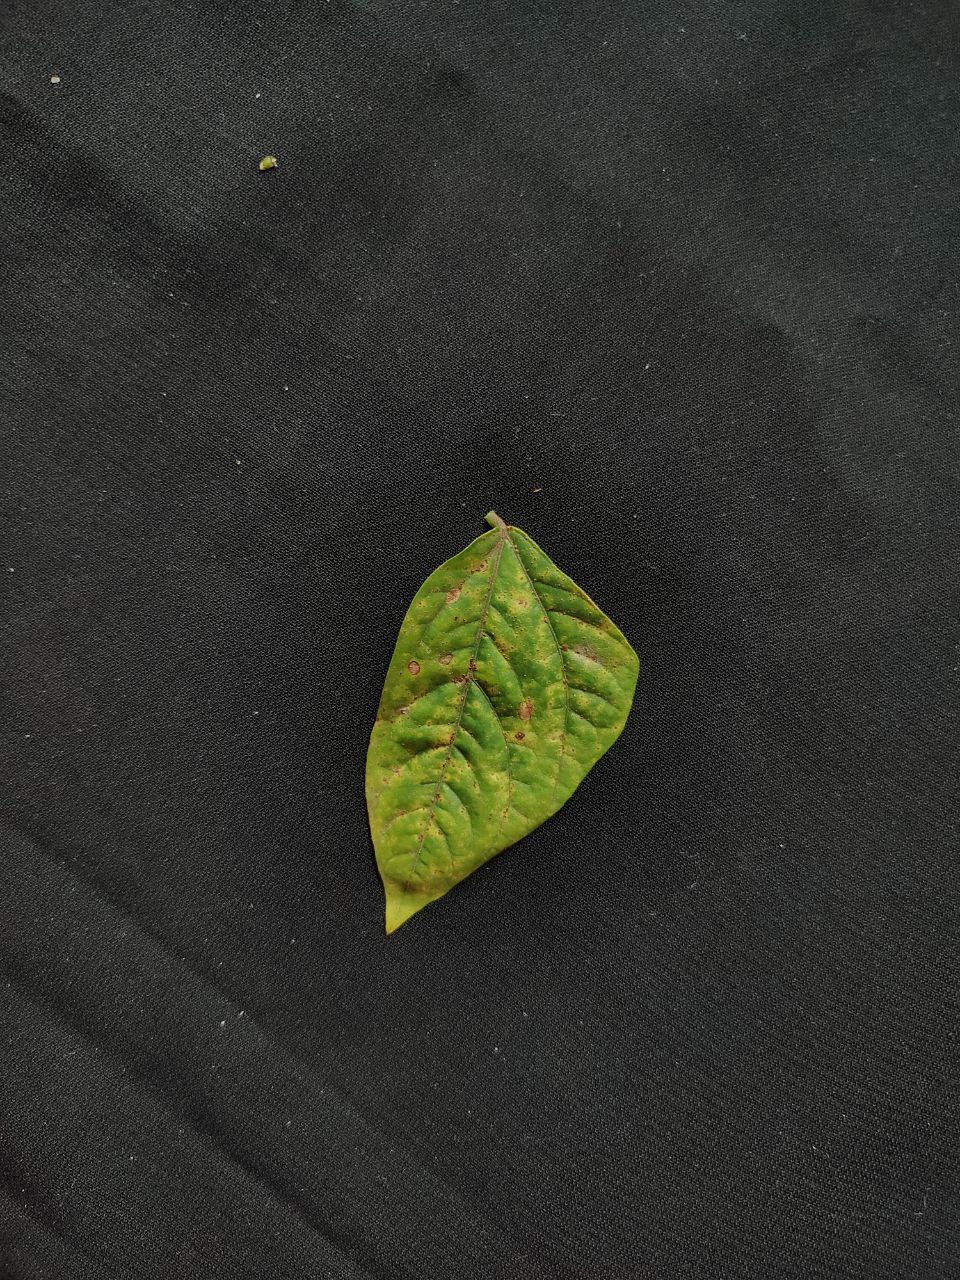
Crop: cowpea
Leaf condition: Septoria leaf spot